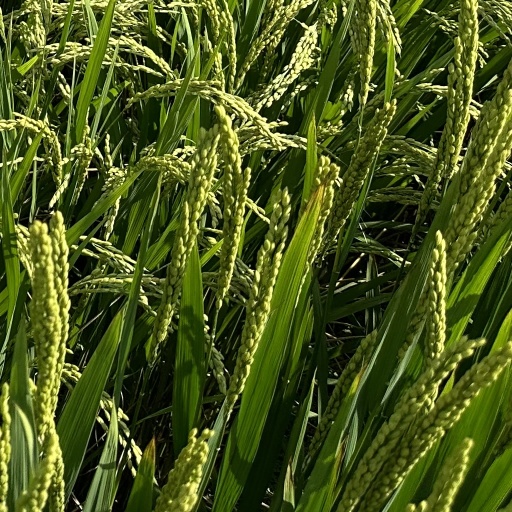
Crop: rice